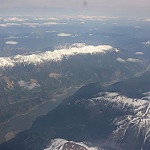
Label: mountain